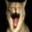
Label: cat